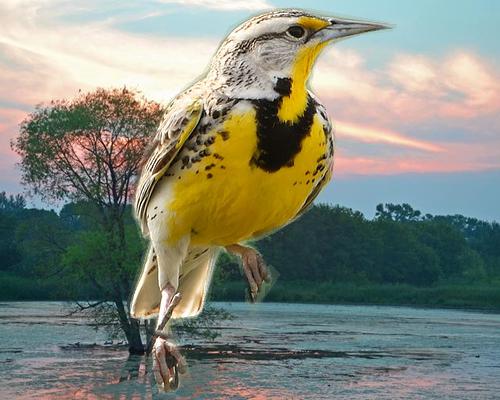
Bird species: Western_Meadowlark
Bird type: waterbird
Background: water